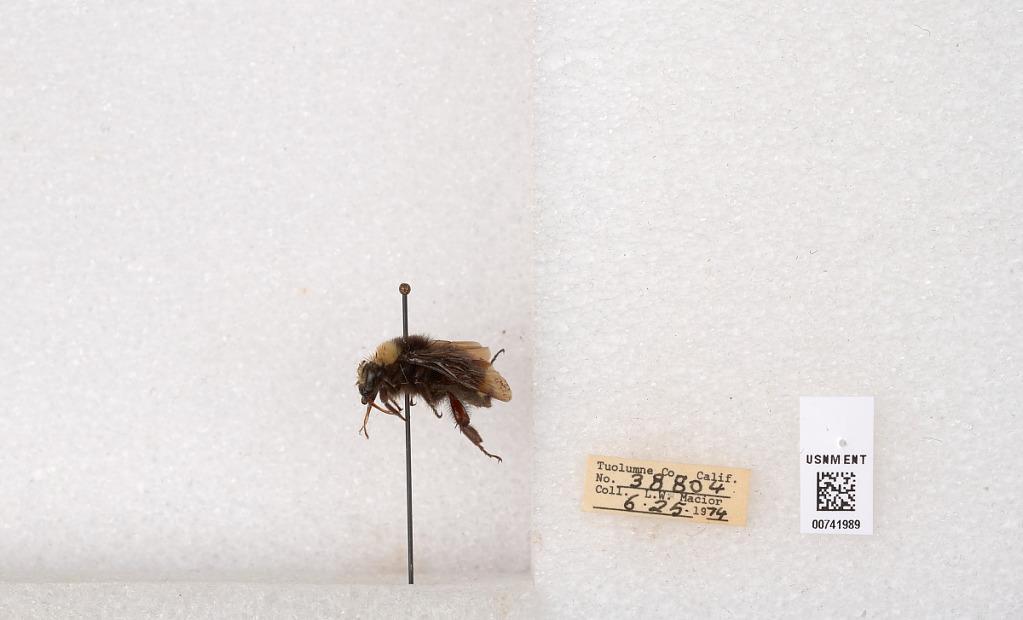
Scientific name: Bombus (Pyrobombus) vosnesenskii Radoszkowski
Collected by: L. Macior
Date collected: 1974-6-25
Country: United States
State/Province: California
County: Tuolumne
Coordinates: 37.9712, -120.228